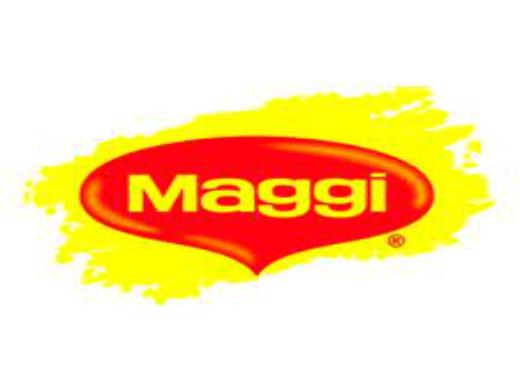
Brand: Maggi
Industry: Food